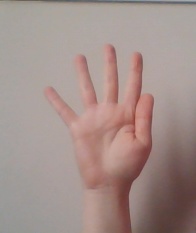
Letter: sheen